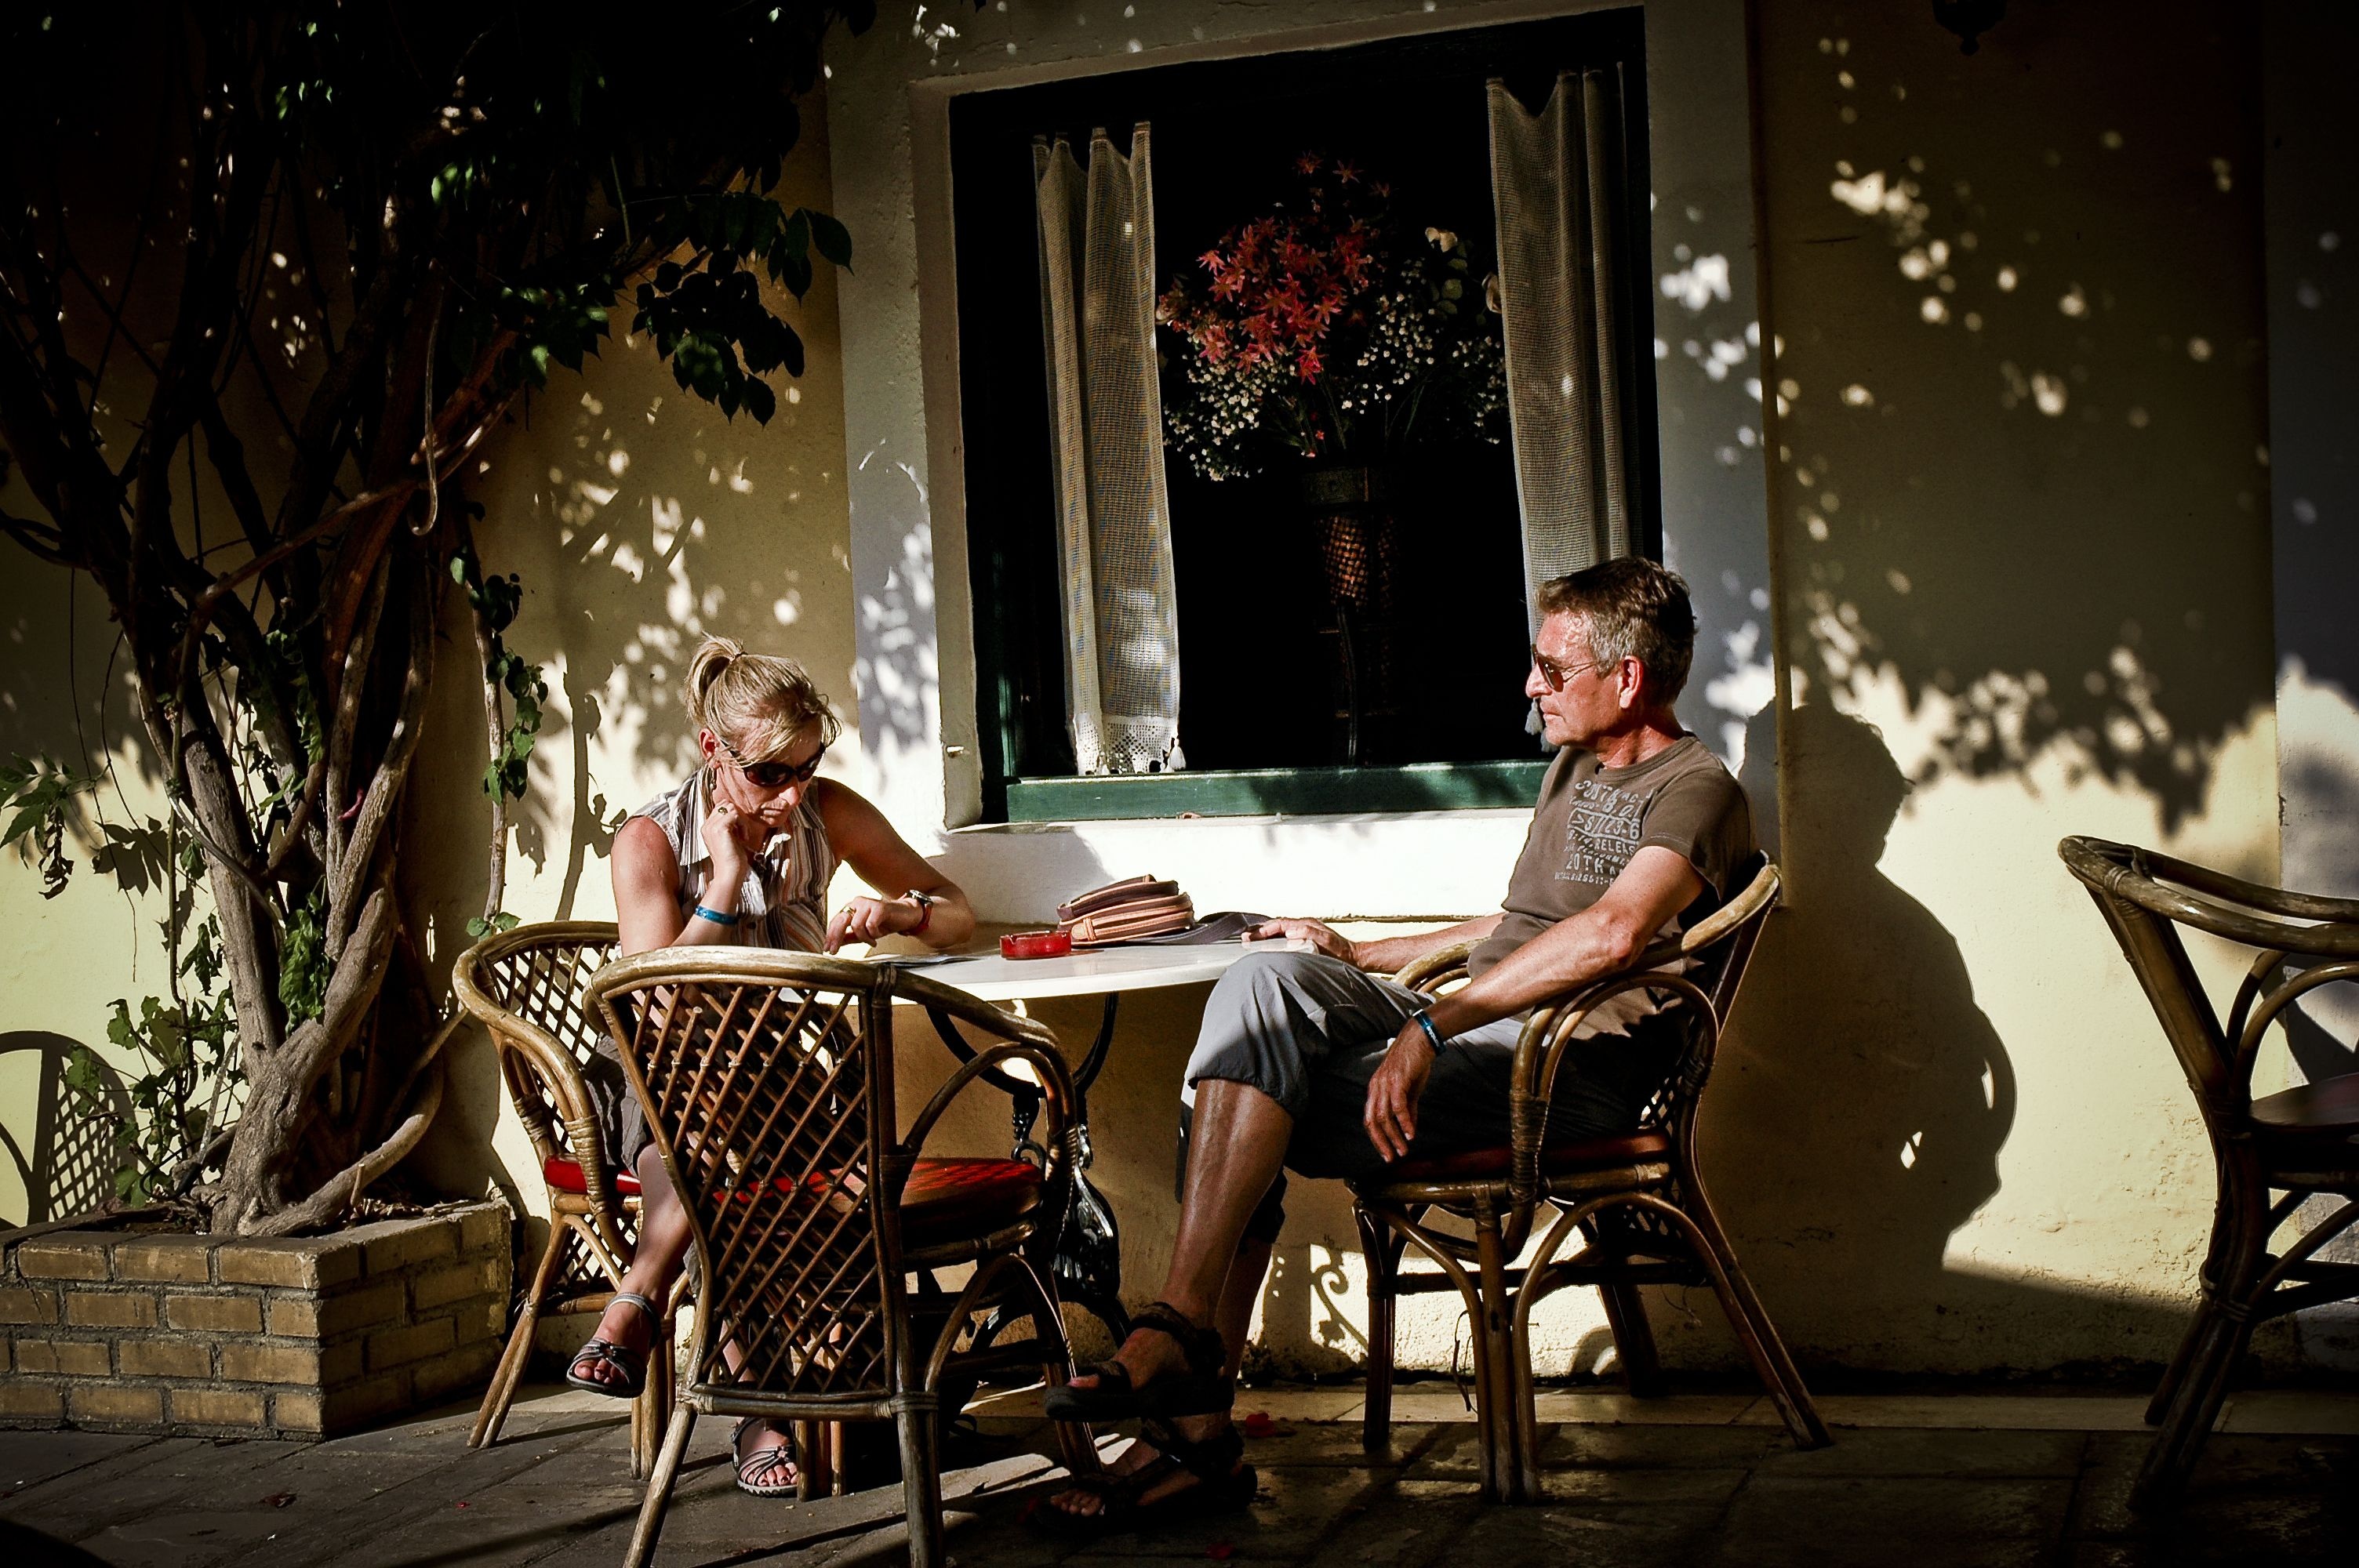
man, table, tree, book, read, people, sun, woman, night, sunlight, window, restaurant, reading, summer, recreation, female, relax, sitting, shadow, furniture, lighting, flowers, outdoors, relaxation, sunglasses, little, summertime, day, pouch